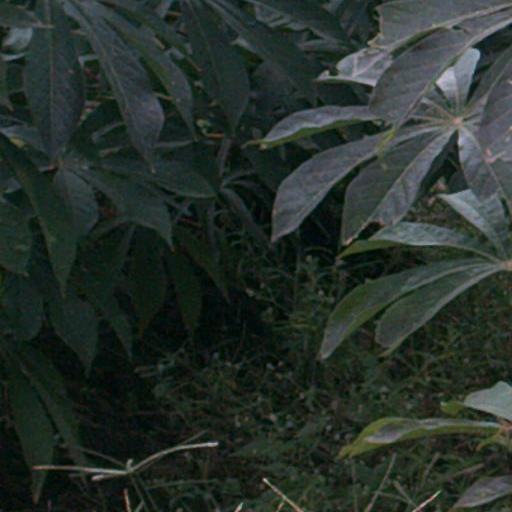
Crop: cassava